Mirosław Hermaszewski

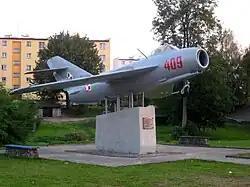
A MiG-17 previously flown by Hermaszewski, since 1989 used as a monument in Miastko

On 12 December 2022, Hermaszewski died at the age of 81. His son-in-law, Czarnecki, informed news media that Hermaszewski died in a Varsovian hospital due to complications resulting from a surgery he had undergone that morning. On 21 December, after Holy Mass in the Field Cathedral of the Polish Army, the cosmonaut was buried at Powązki Military Cemetery in Warsaw. The ceremony was of a state nature with the participation of a Representative Regiment of the Polish Armed Forces; four F-16 fighter jets flew over the necropolis in tribute of the deceased general.